Regina Spektor

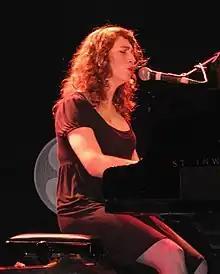
Spektor performing "Après Moi" in Tel Aviv in 2006

Spektor's primary instrument is the piano, and she plays the guitar as a secondary instrument, primarily playing on a seafoam Epiphone Wildkat archtop hollow-body electric guitar for live performances.